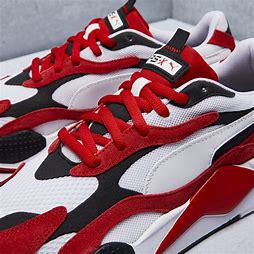
Brand: Puma
Model: Rs